Question: Please indicate a possible affordance area of scissors that can be used for holding
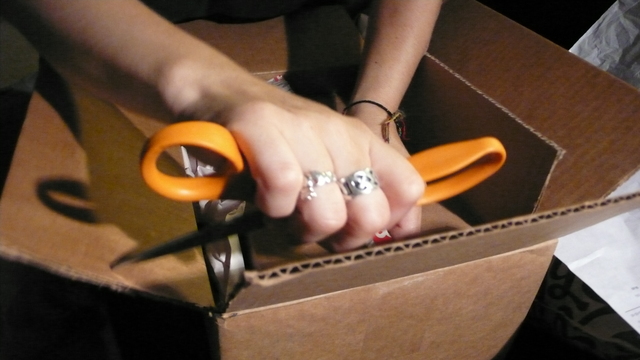
Answer: [141.5, 119.5, 504.5, 215.5]